History of West Virginia University

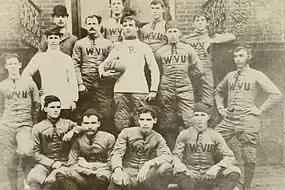
West Virginia University's first football team, formed in 1891.

During the University's early years, daily chapel services and roll call for all students were mandatory, limiting time for student recreation. Following the removal of these obligations, students became active in extracurricular activities and established many of the school's first athletic and student organizations. The first edition of the student newspaper known as the "Athenaeum", now "The Daily Athenaeum", was published in 1887, and the West Virginia Law Review became the fourth oldest law review in the United States when it was founded in 1894. Kappa Delta, the first sorority at WVU, was established in 1899. The first football team was formed in